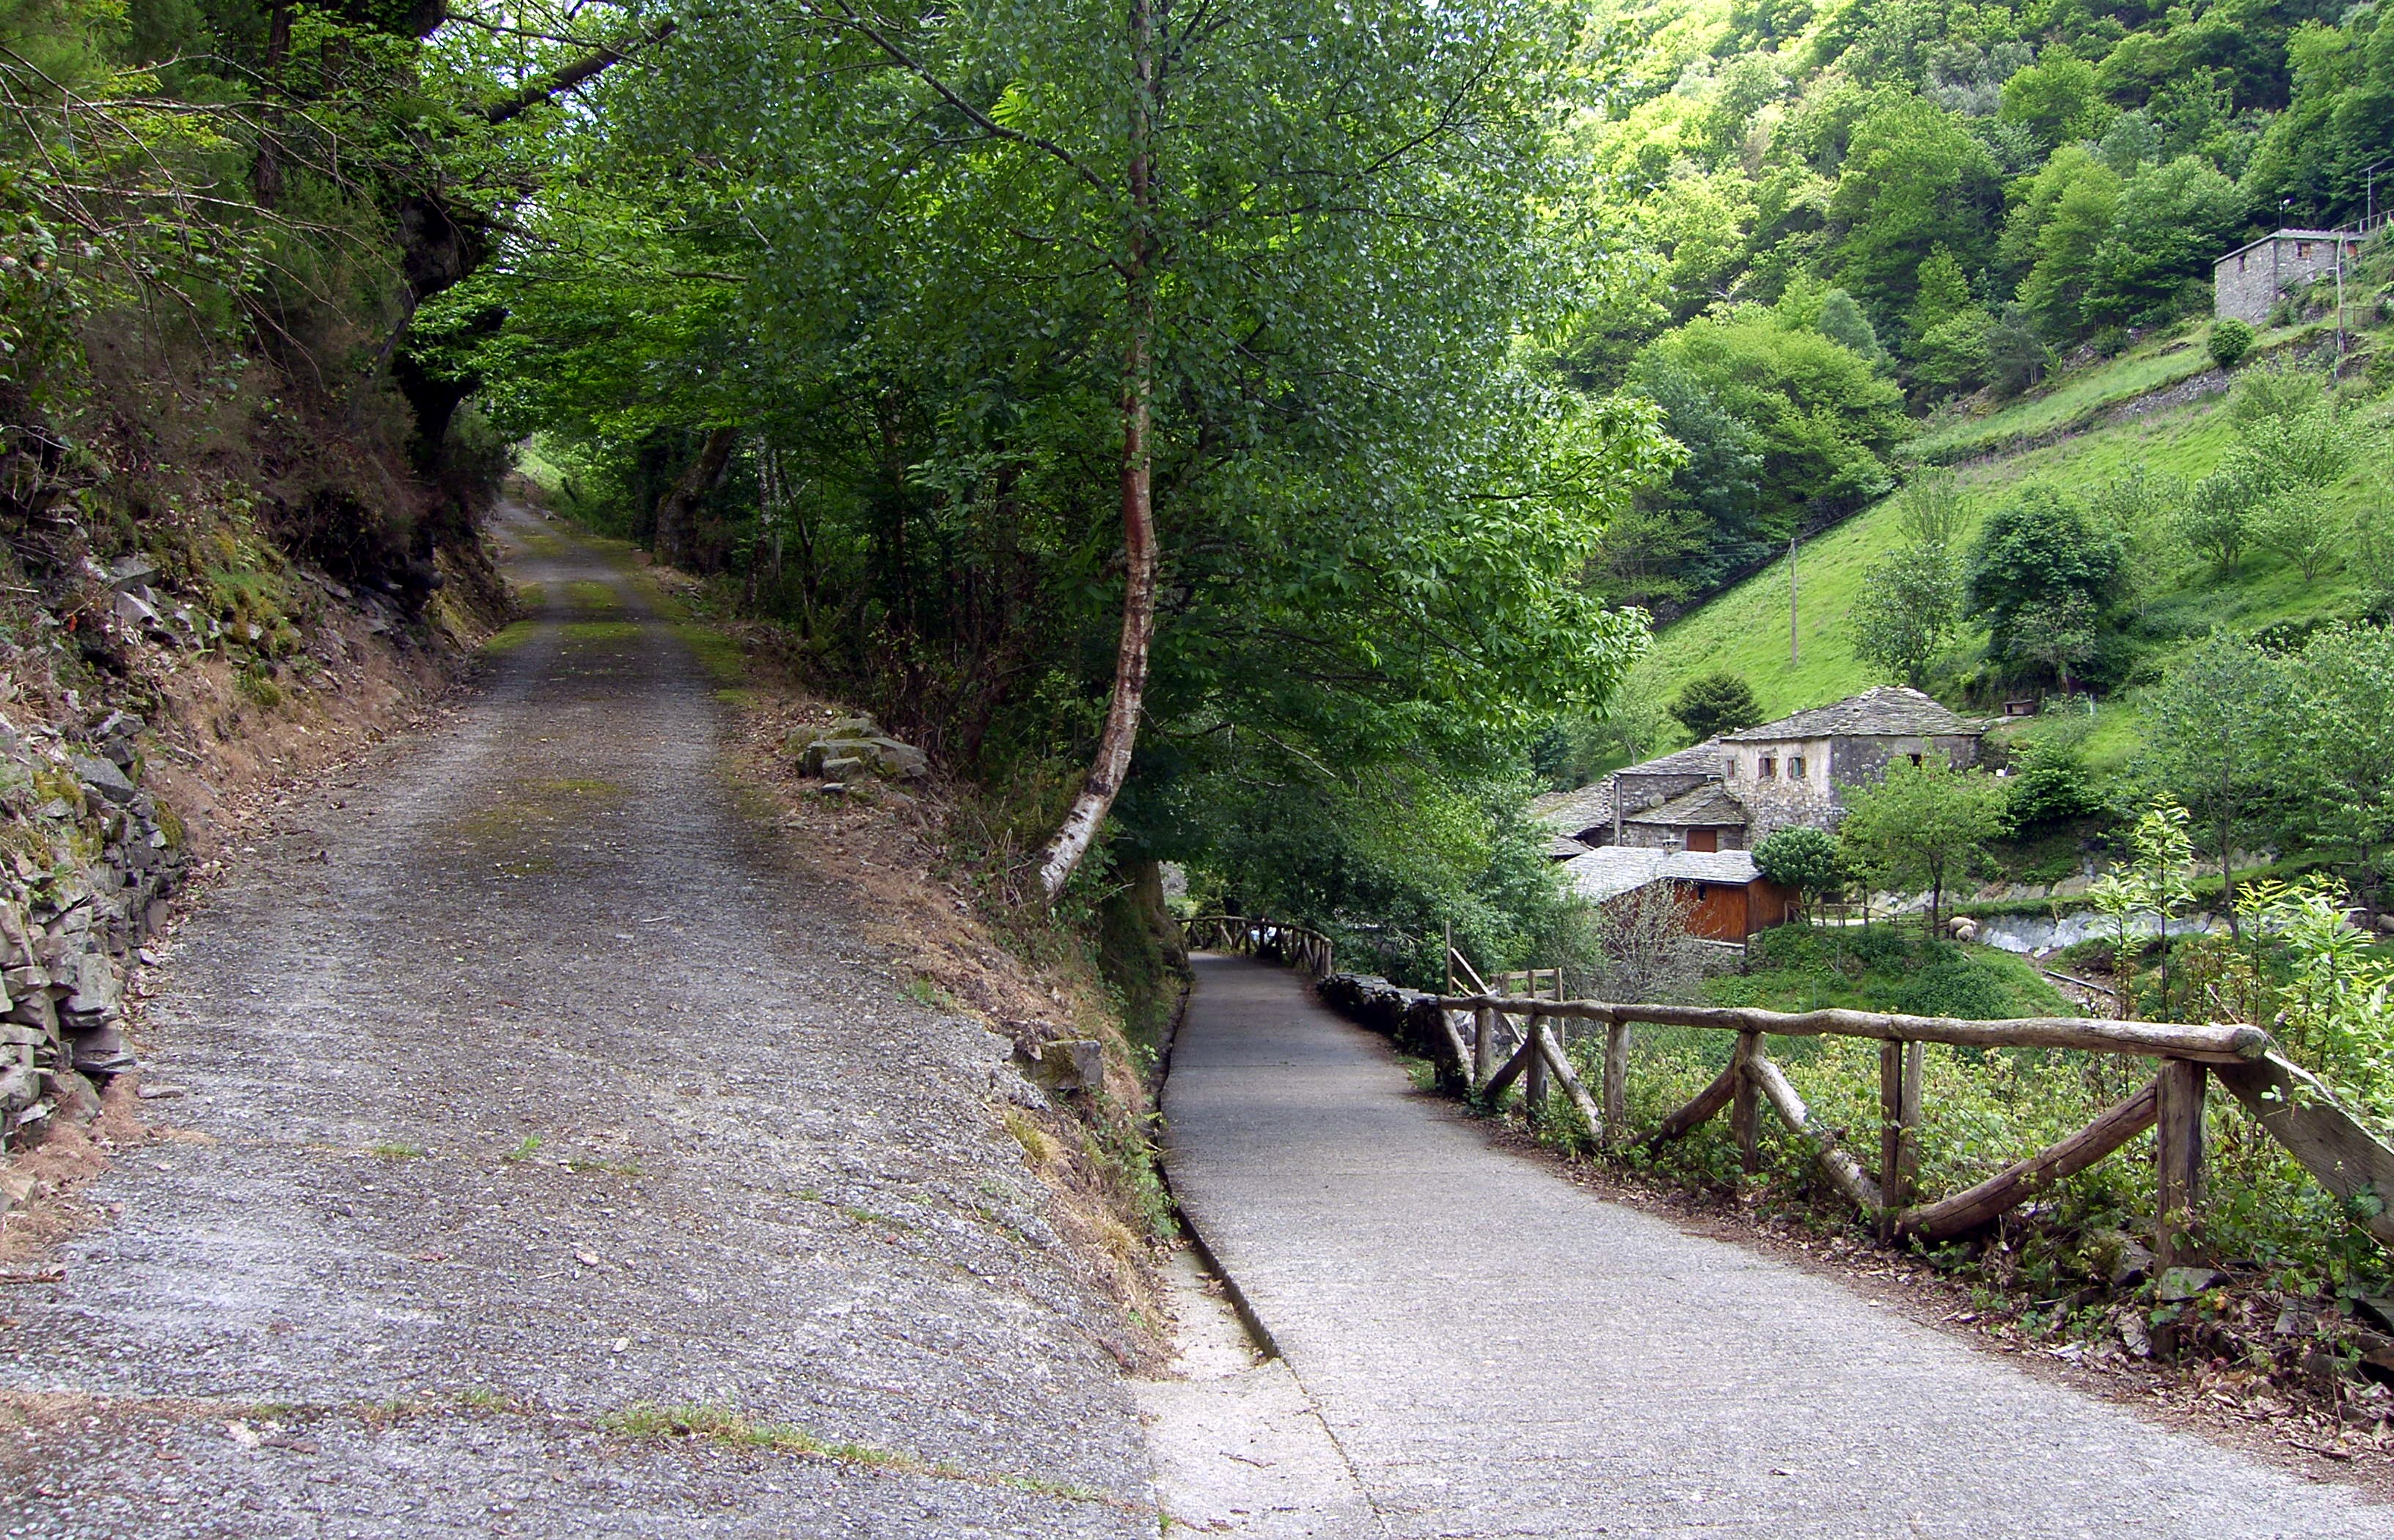
forest, trail, bridge, river, valley, canal, stream, waterway, body of water, woodland, watercourse, rural area, landform